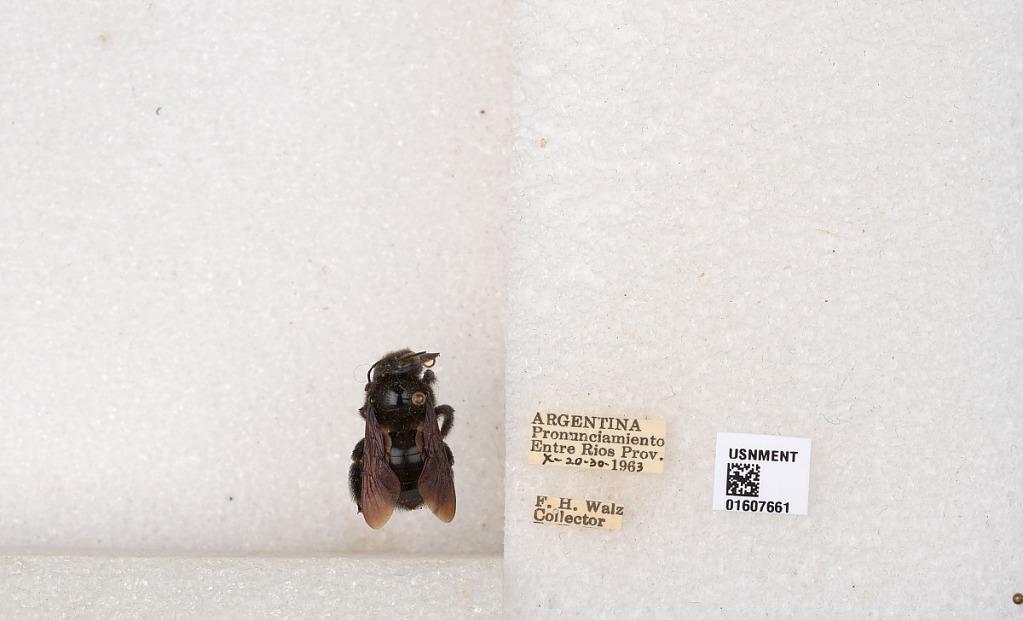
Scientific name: Xylocopa (Nanoxylocopa) ciliata Burmeister
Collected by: F. Walz
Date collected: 1963-10-20
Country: Argentina
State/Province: Entre Rios
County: Uruguay
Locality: Pronunciamiento
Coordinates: -32.3448, -58.4427